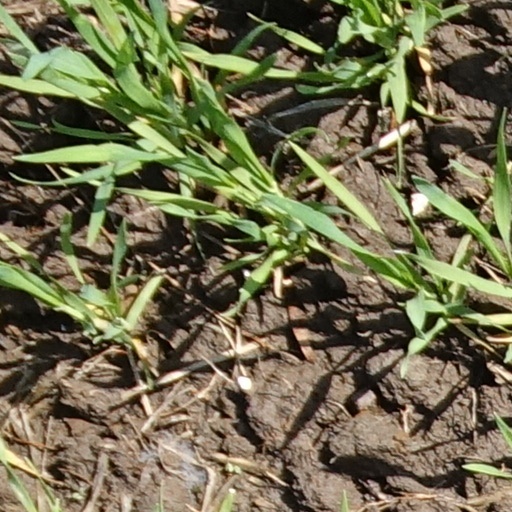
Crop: wheat